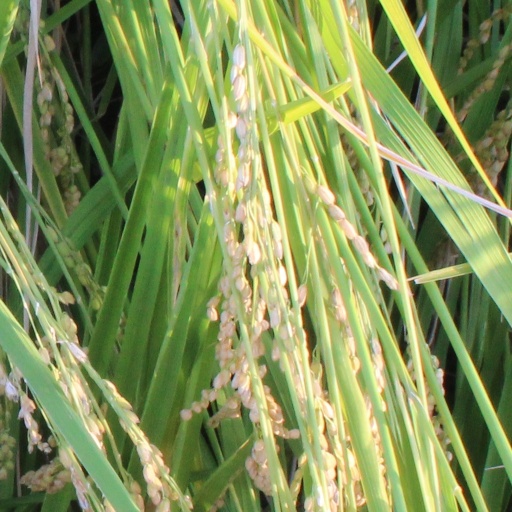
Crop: rice